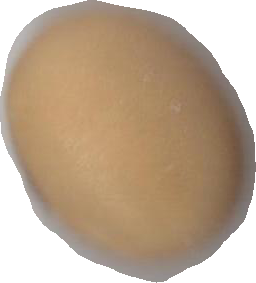
Variety: Anjasmoro